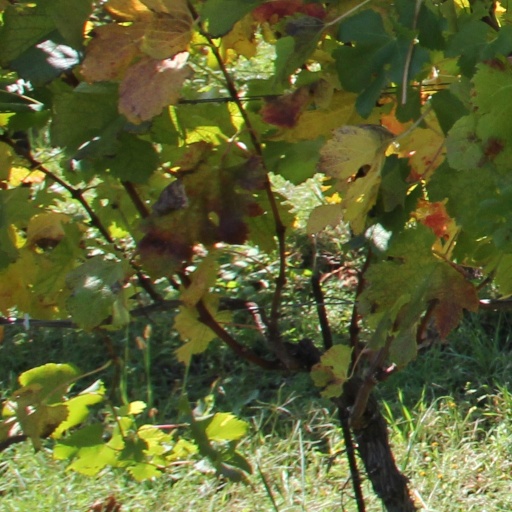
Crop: grape